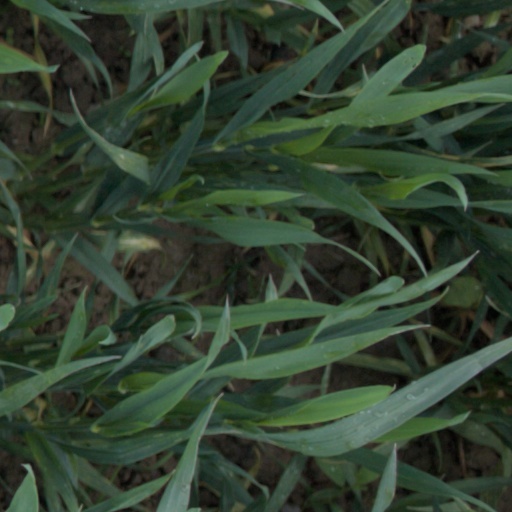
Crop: wheat